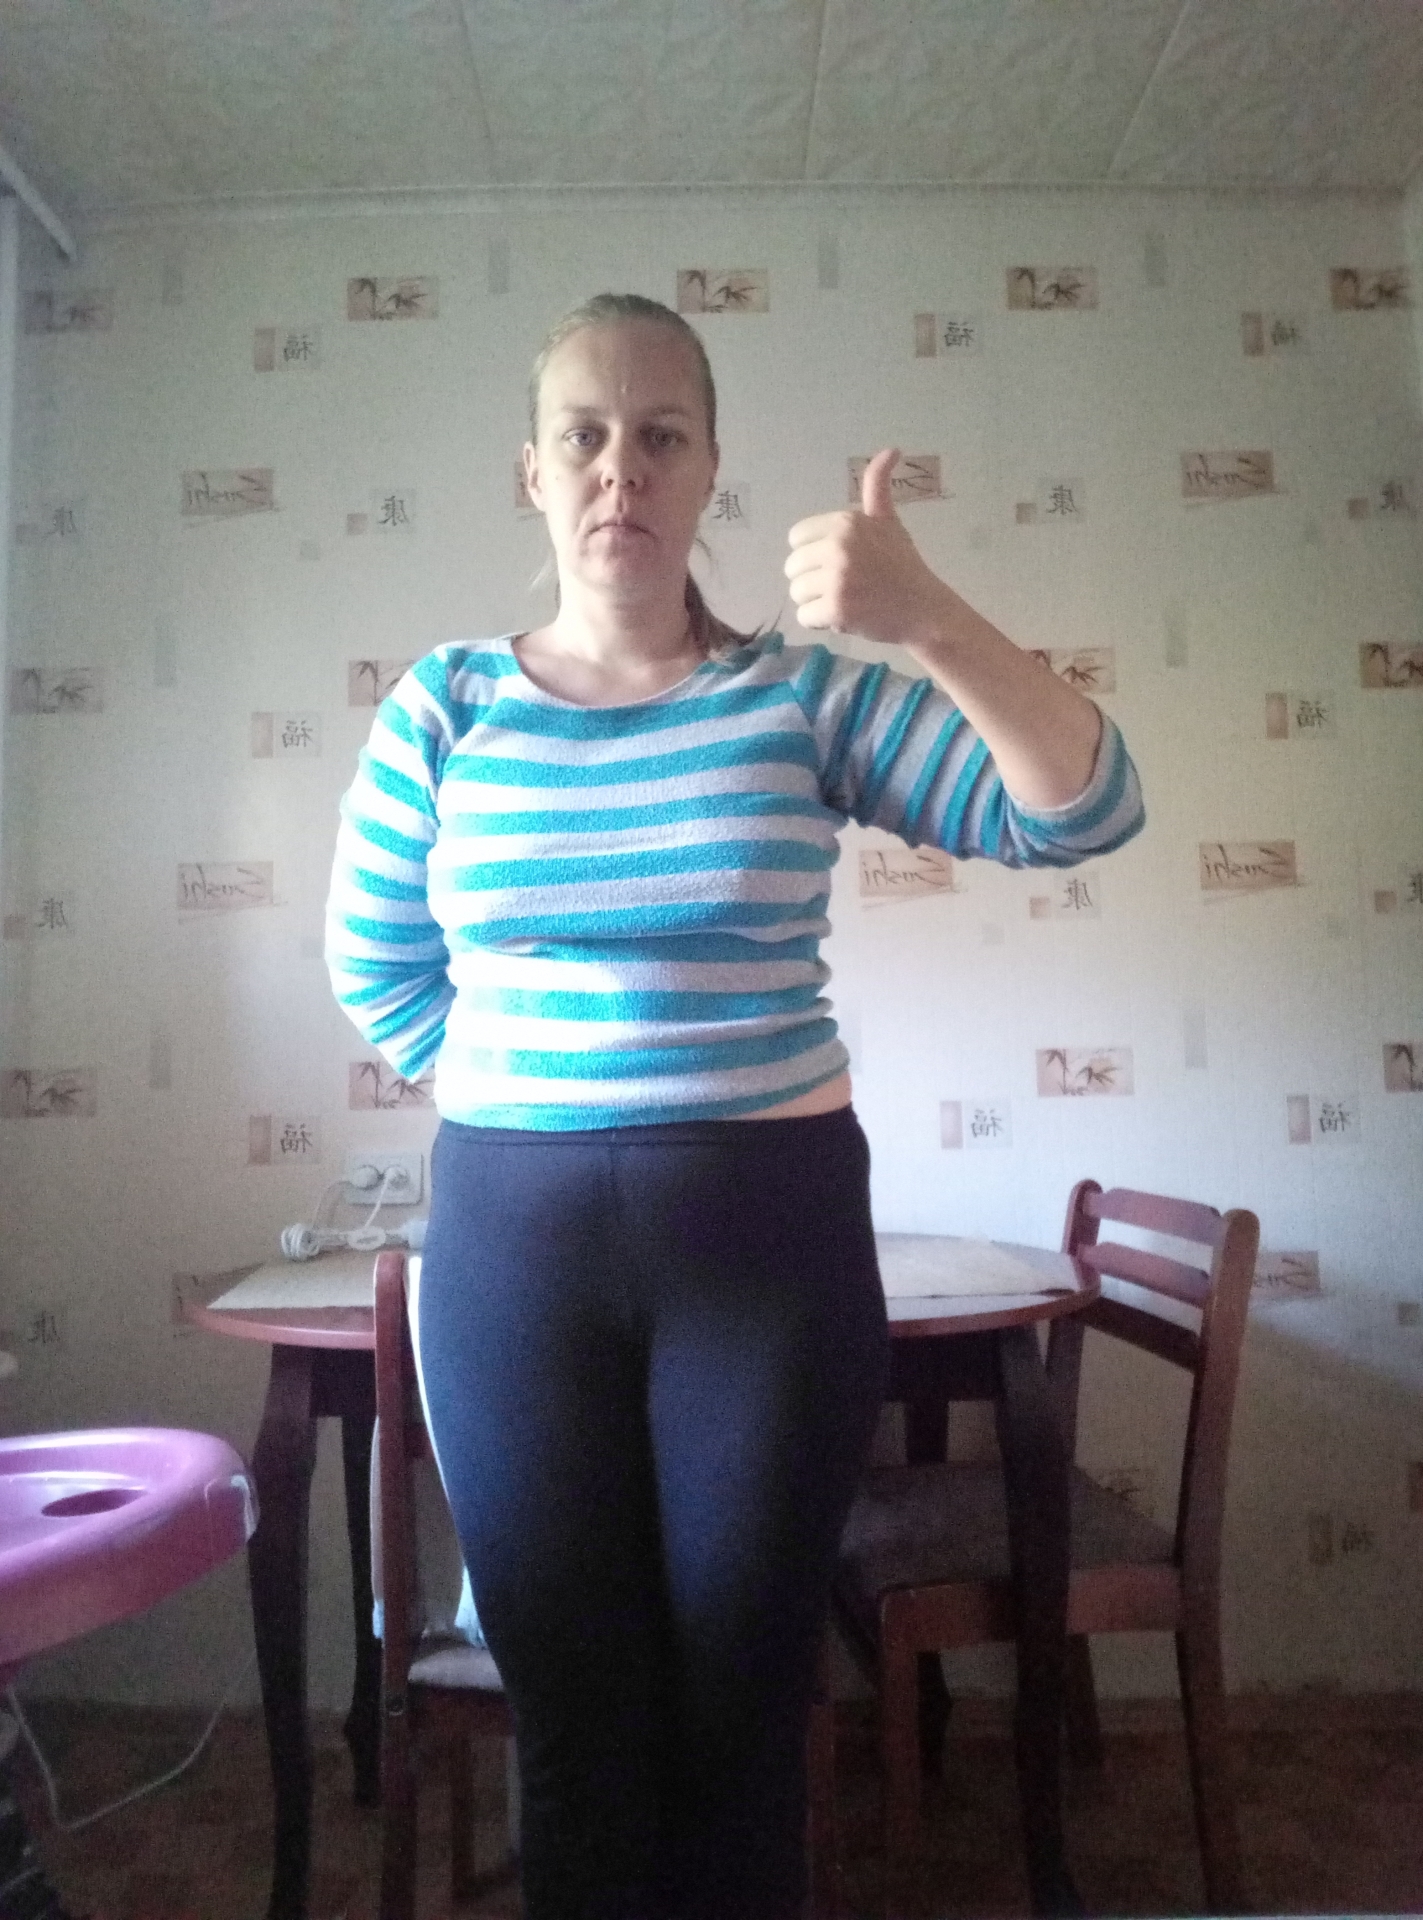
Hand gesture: like